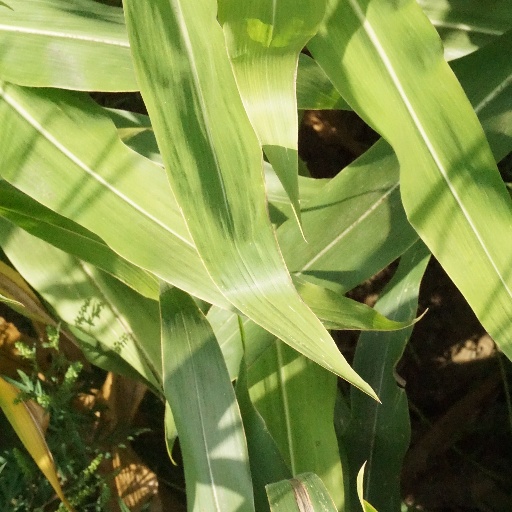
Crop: maize; corn